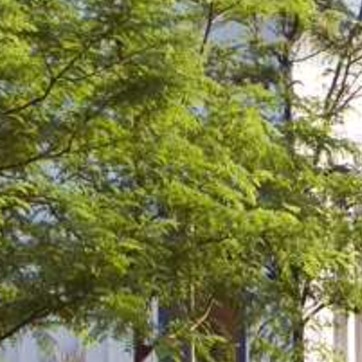
Material: foliage